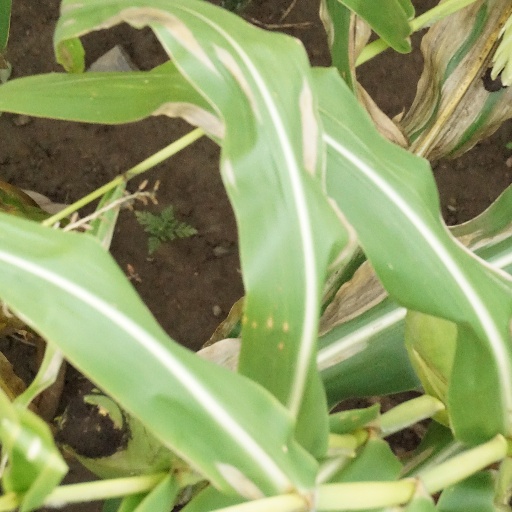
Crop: maize; corn